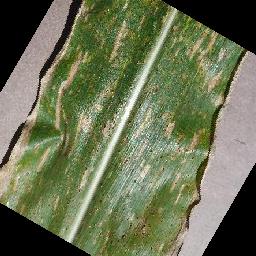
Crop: corn
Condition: (maize)_cercospora_spot_gray_spot